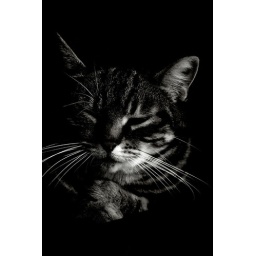
black cat white cat. this is the cause of the hairiness in the picture 'here comes the boom&amp;quot;.